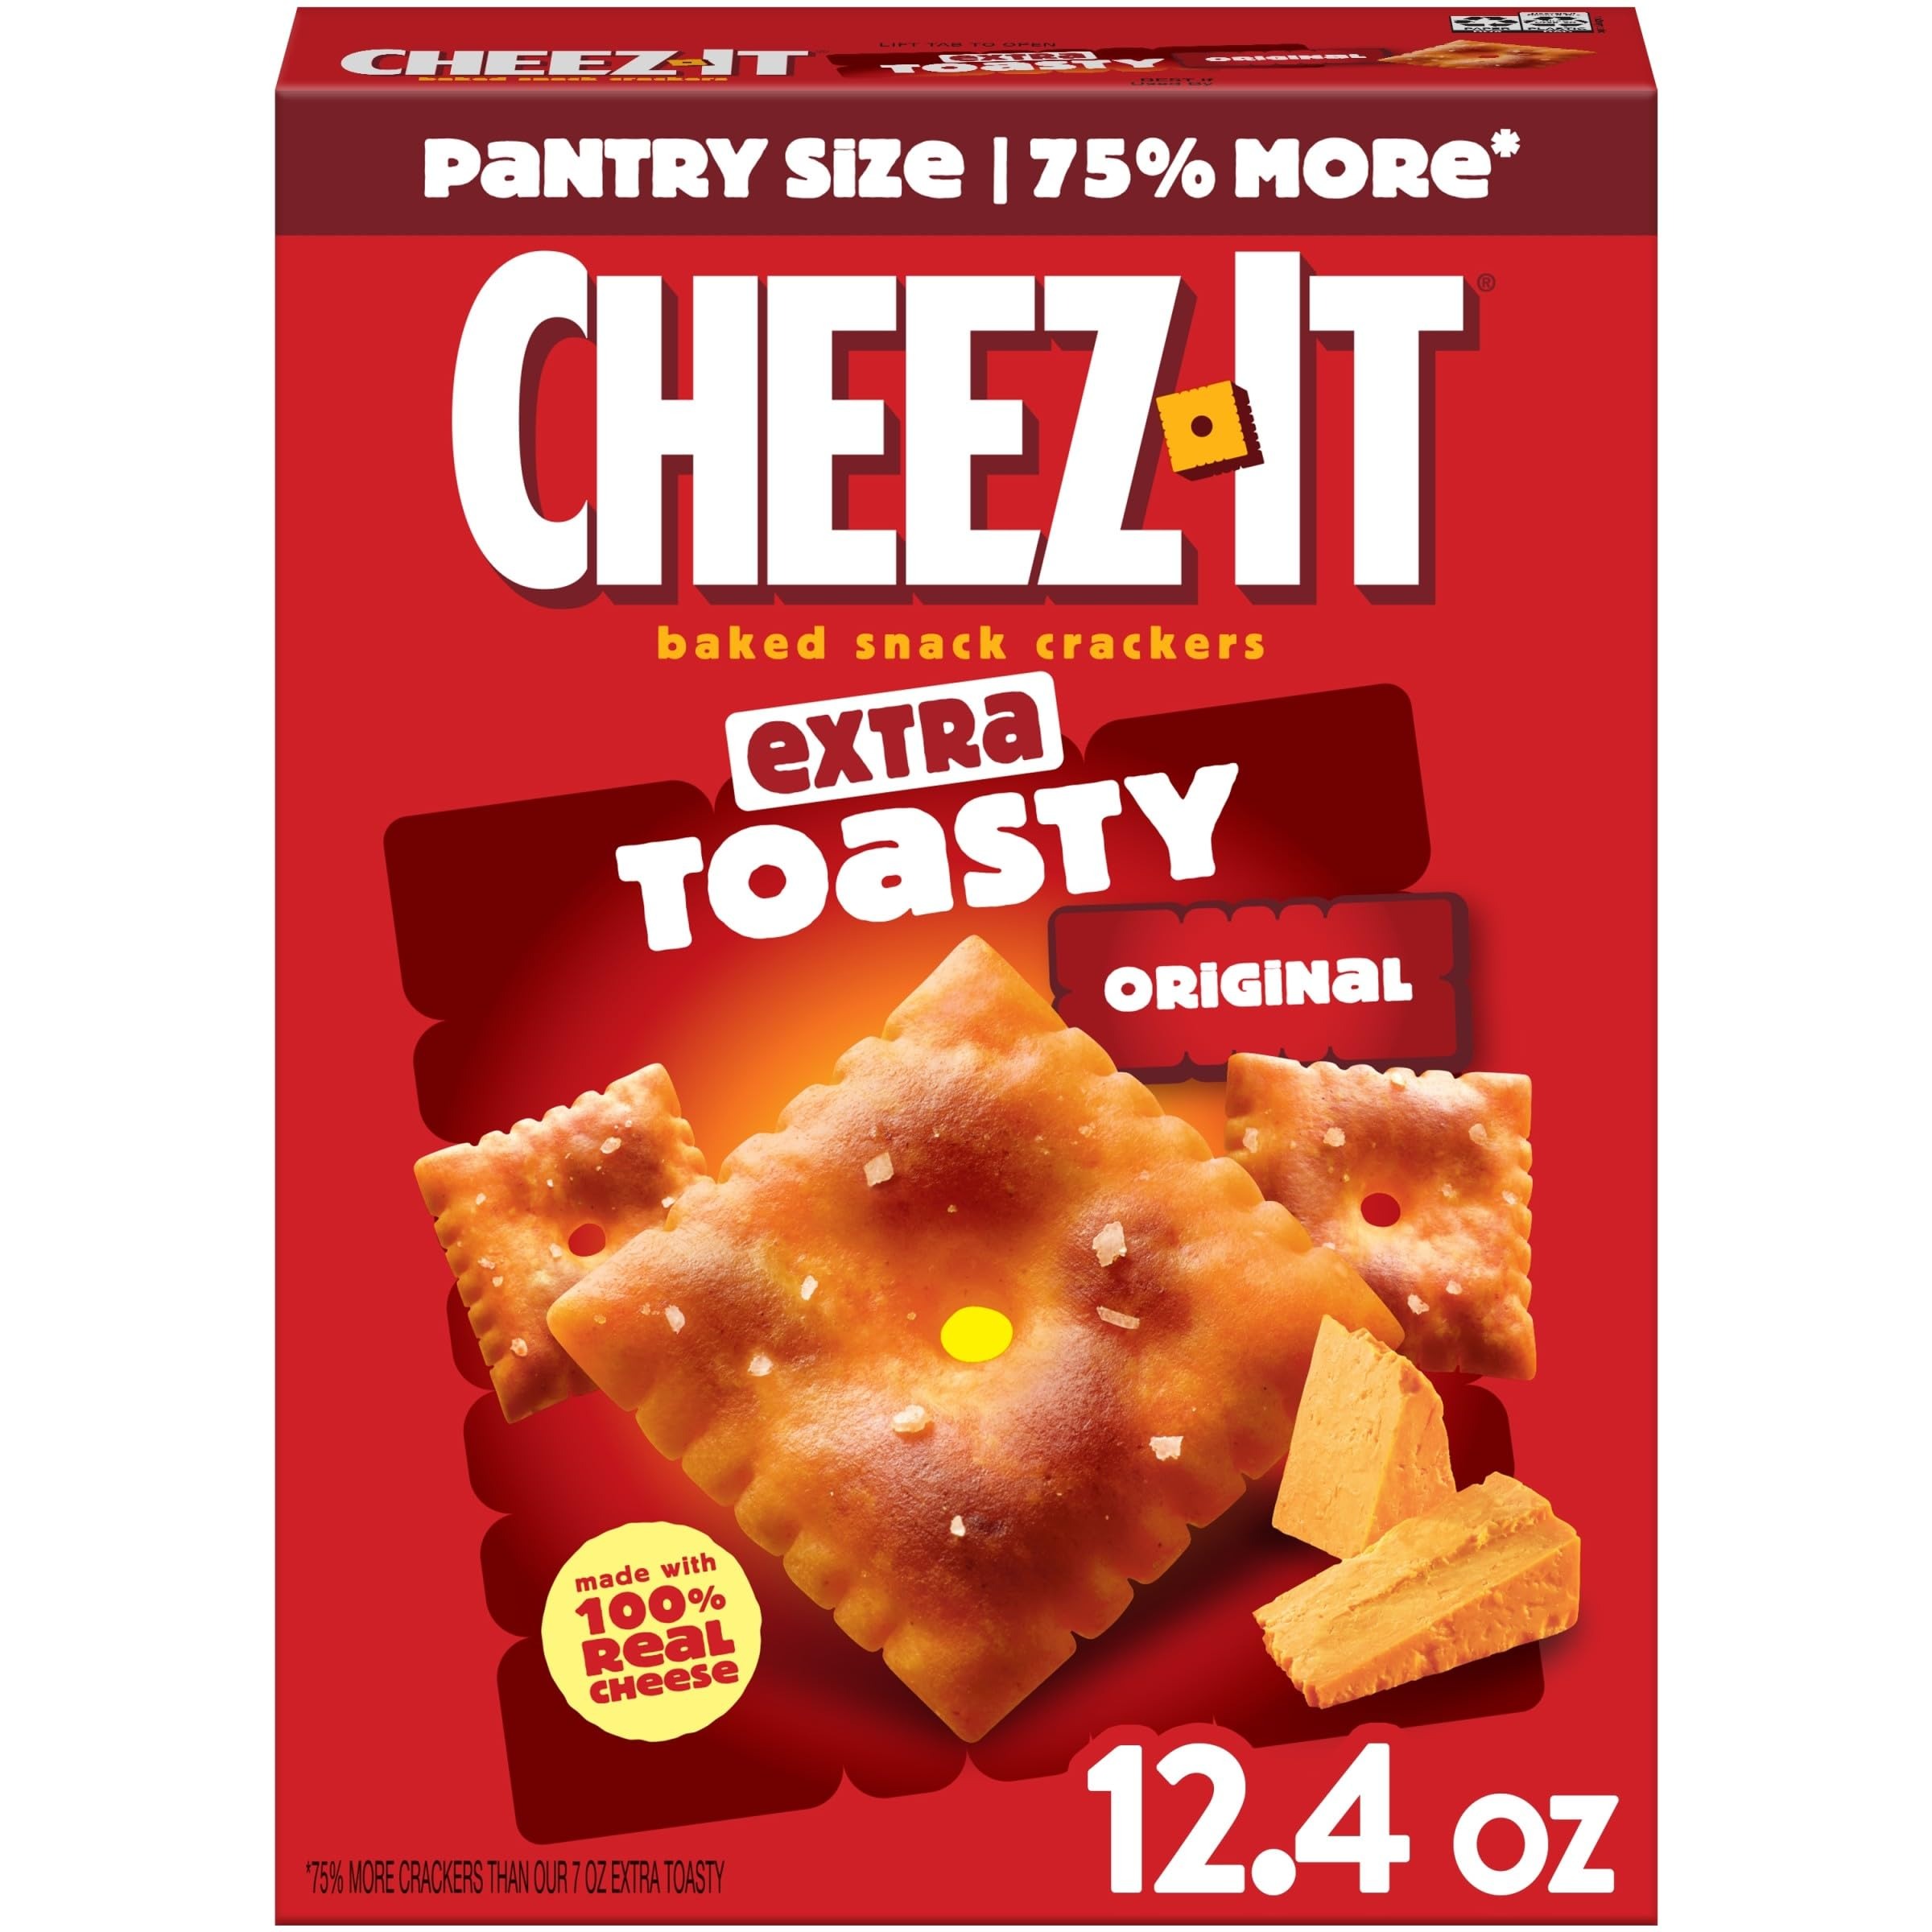
Item Name: Cheez-It CRACKER
Value: nan
Unit: None

Price: 3.425